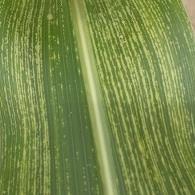
Crop: Maize
Condition: stripe-d